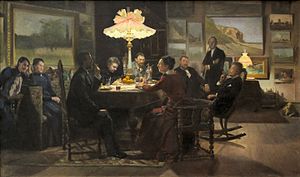
Emilie Mundt / Liv og gerning / Figurbilleder
Emilie Mundt, Efter hjemkomsten, 1892-93, Randers Kunstmuseum.
Portrætteret person: Fra venstre til højre: maleren og grafikeren Emma Meyer, maleren Louise Ravn-Hansen, linguist Vilhelm Thomsen med cigar, maleren Marie Luplau, maler Thorvald Niss, billedhugger Carl Aarsleff, pastor Daniel Luplau, maler Carl Thomsen og Karen Charlotte Thomsen - gift med Vilhelm Thomsen.